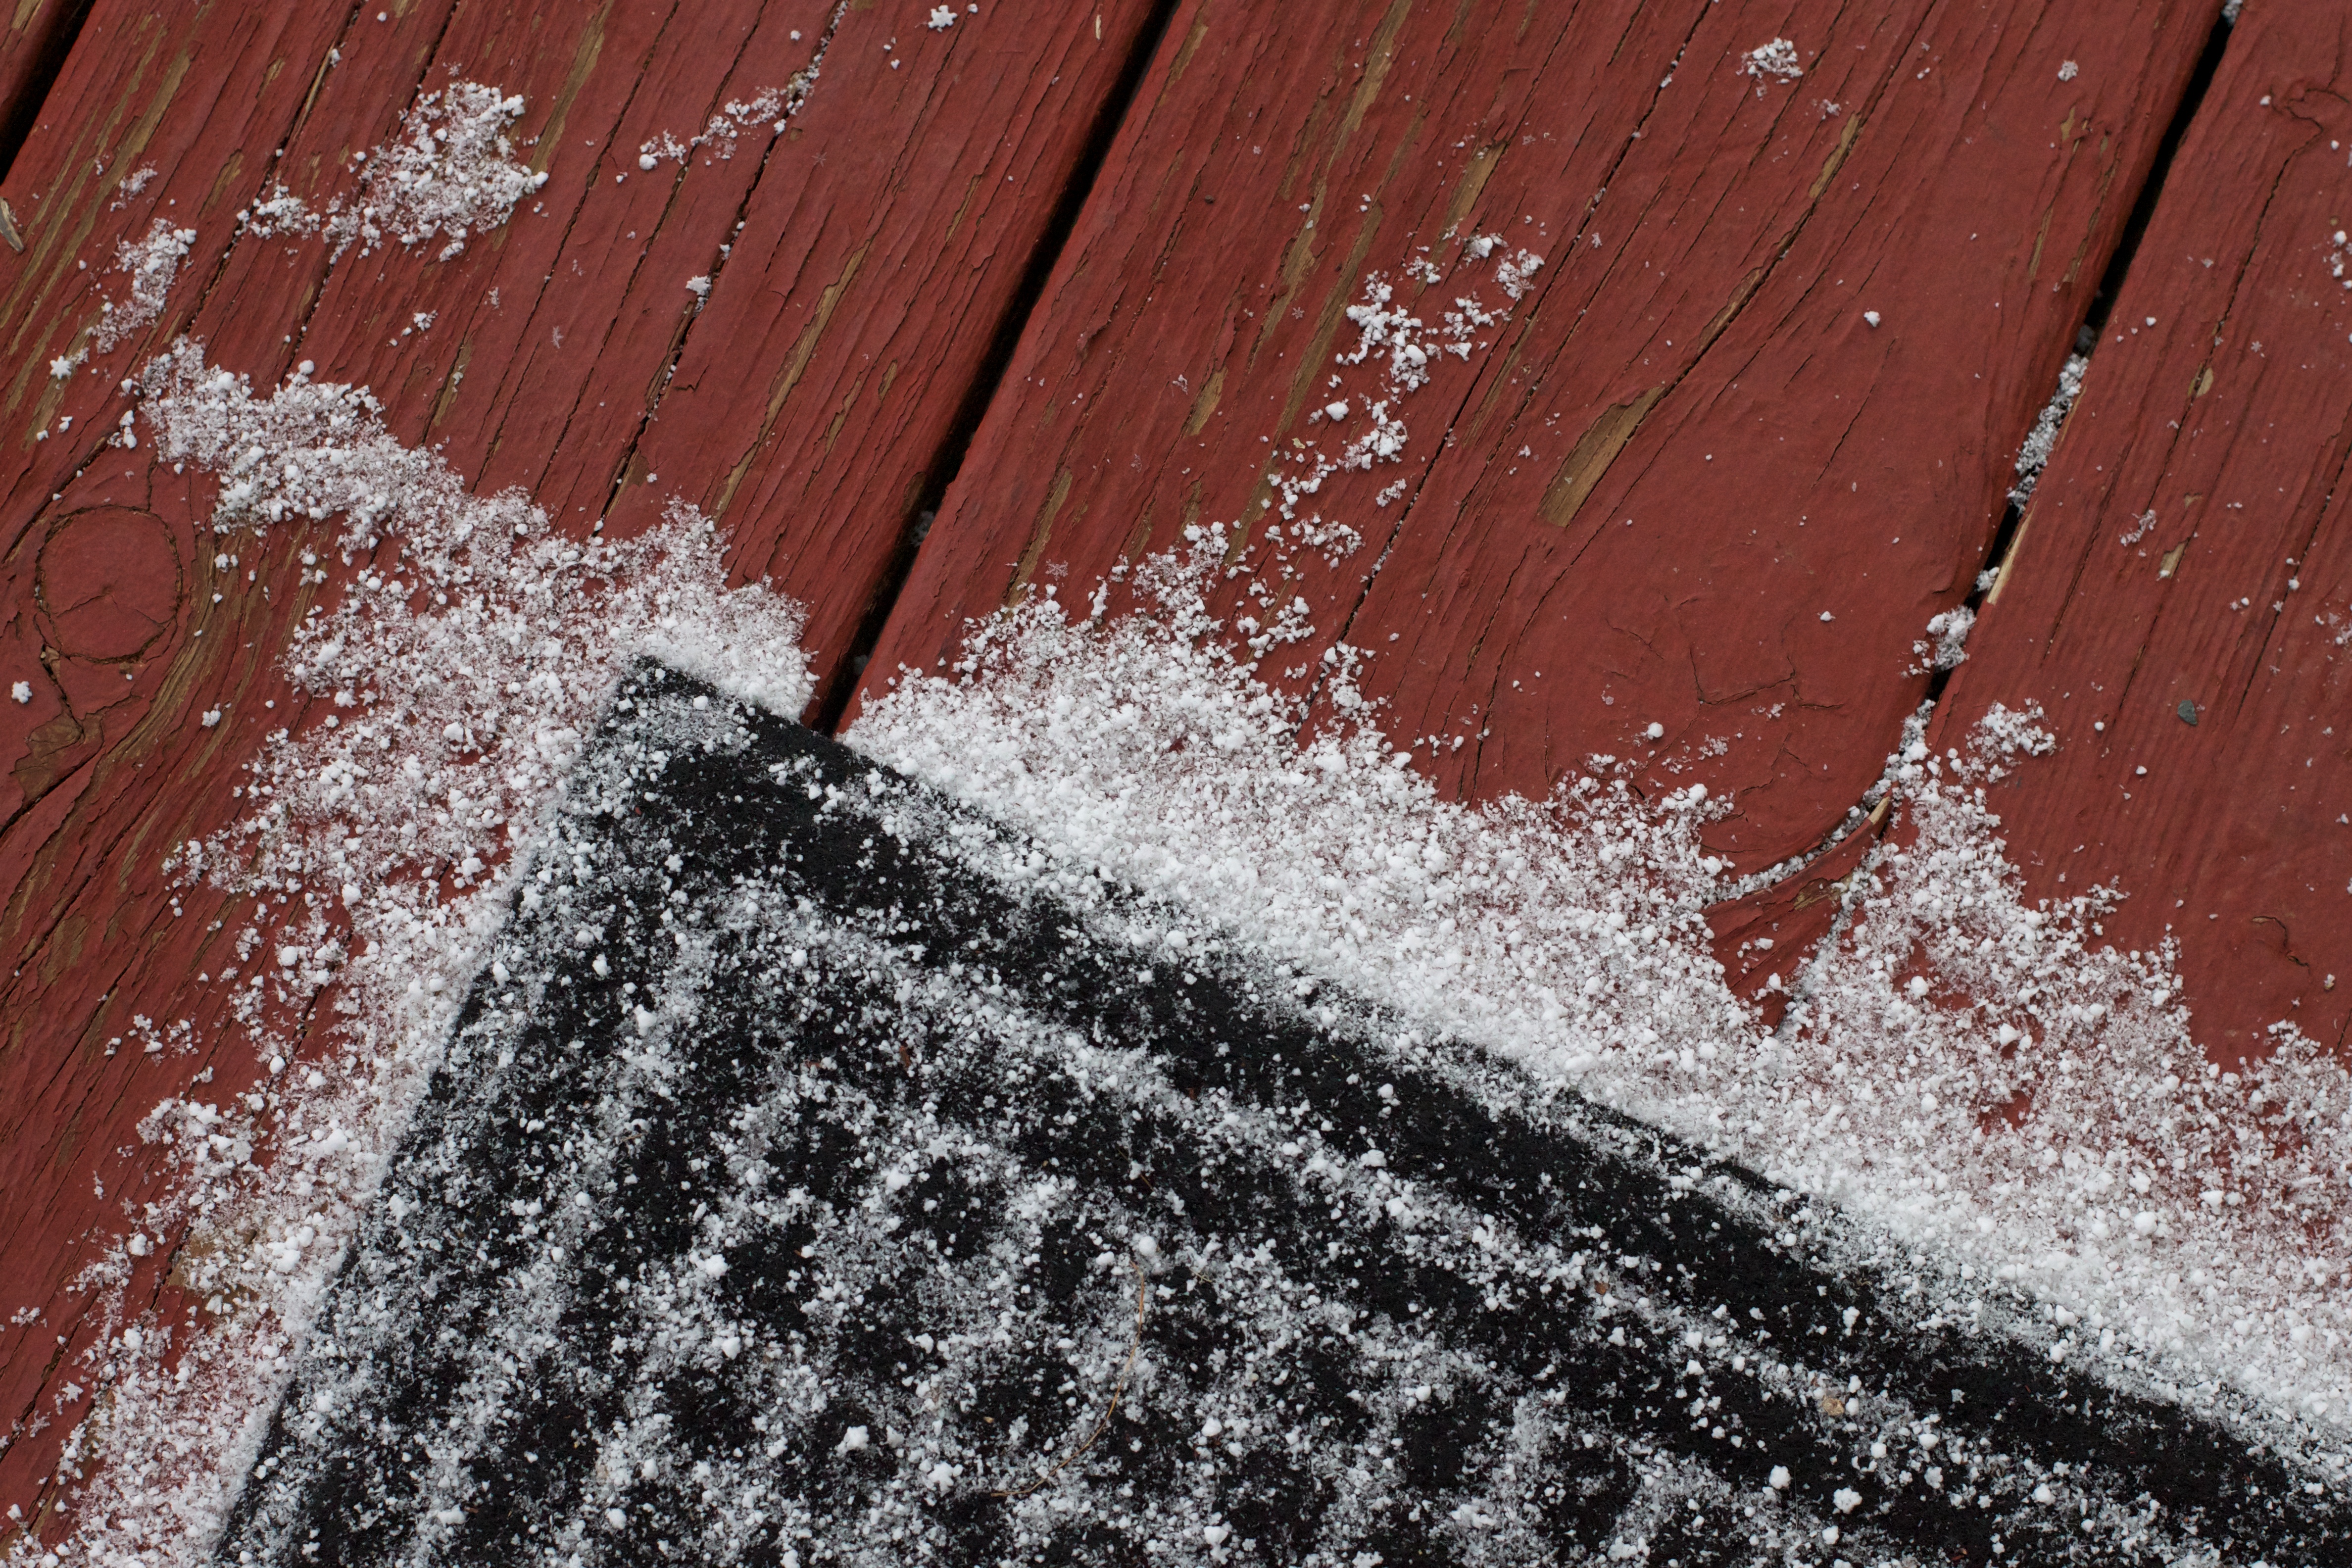
snow, winter, floor, frost, asphalt, red, color, weather, soil, material, freezing, flooring, geological phenomenon